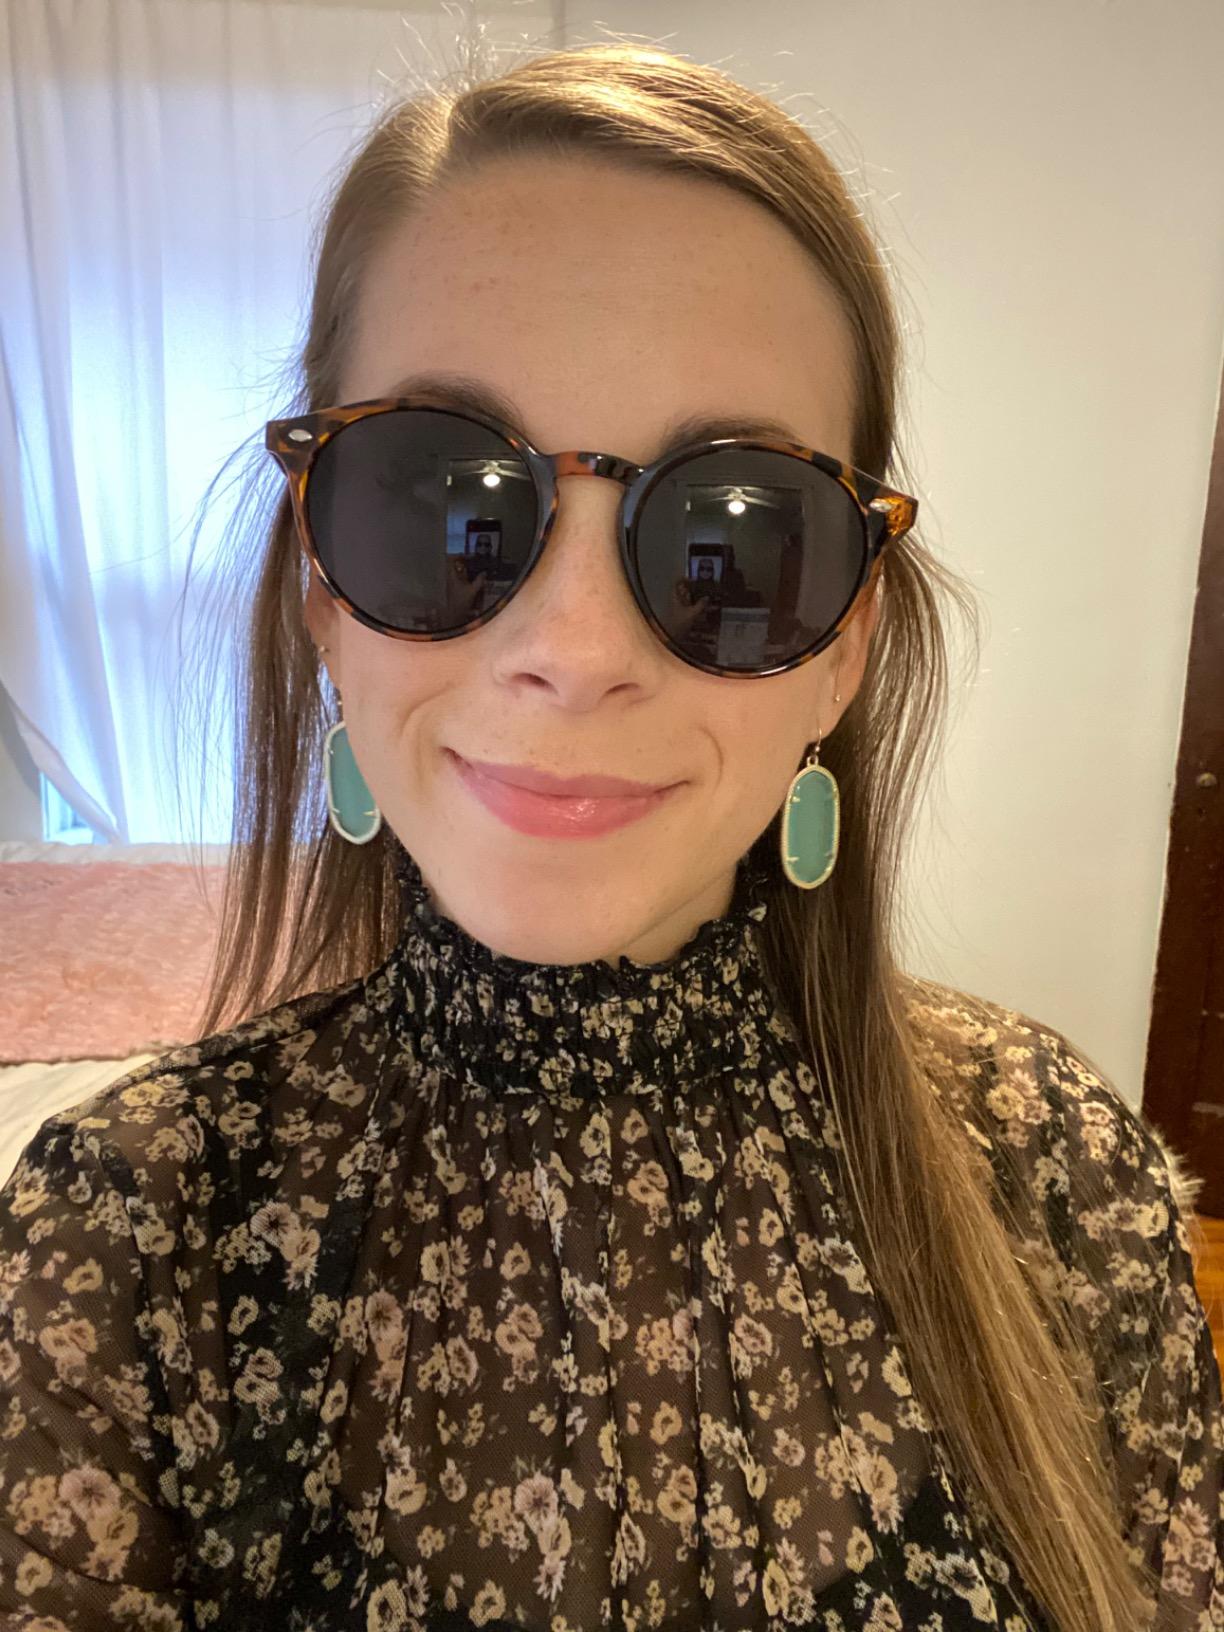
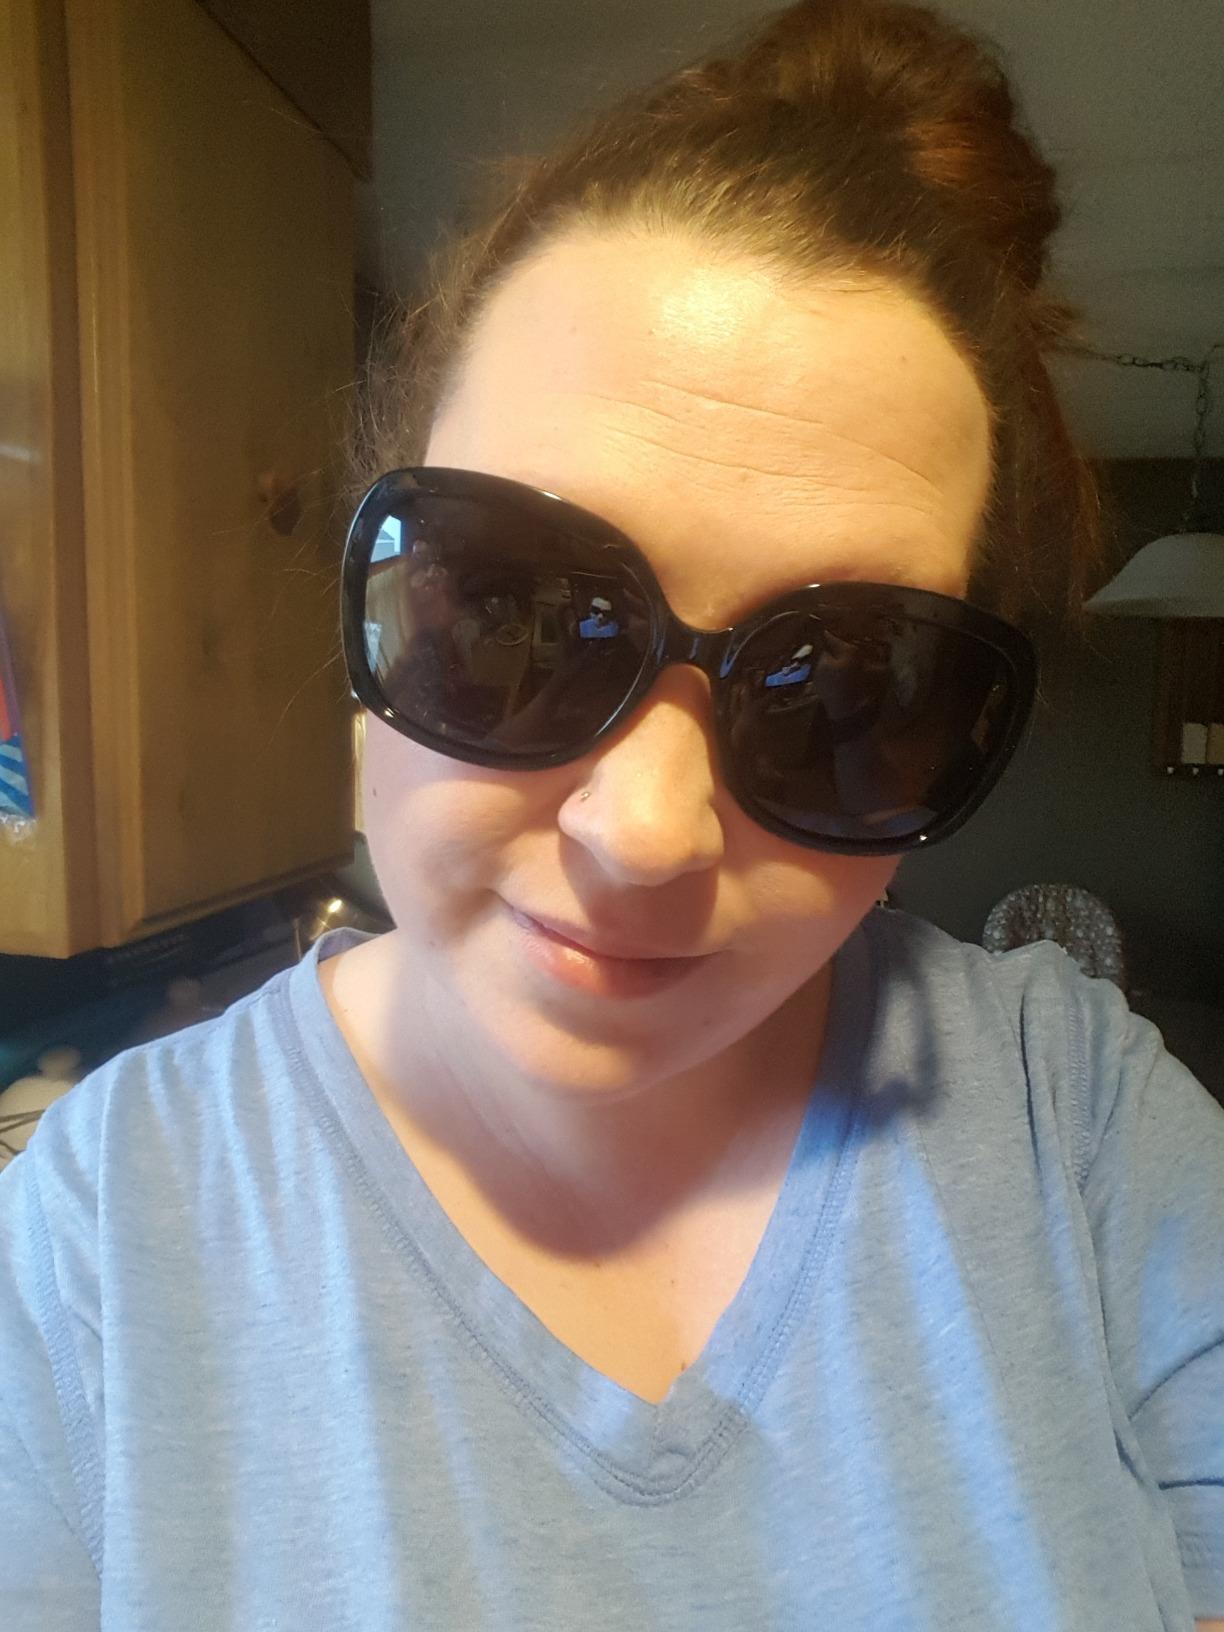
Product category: accessories_sunglasses
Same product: no